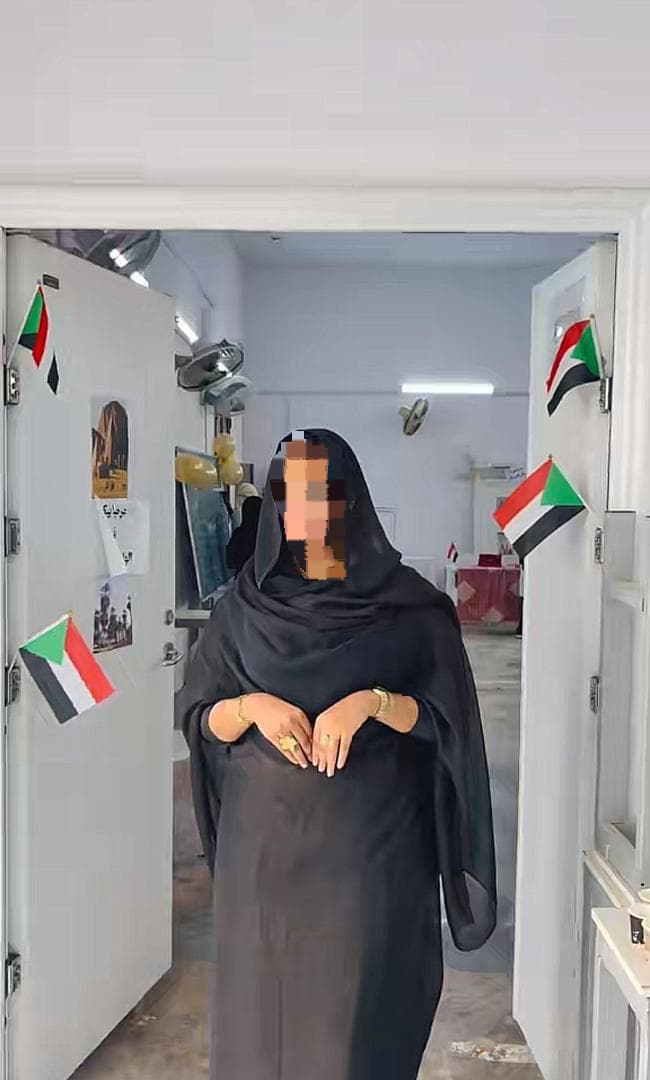
الوصف بالفصحى: سيدة ترتدي الزي السوداني القليدي باللون الأسود
الوصف بالعامية السودانية: مرة لابسة توب أسود
التصنيف: Local Culture & Objects